Gas turbine engine compressors

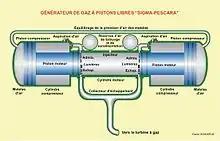
Diagram of free-piston gas generator for gas turbine

A free-piston gas generator is a free-piston engine whose exhaust is used to power a gas turbine. It combines the functions of compressor and combustion chamber in one unit. These machines were quite widely used in the period 1930–1960 but then fell out of favour.